Duane syndrome

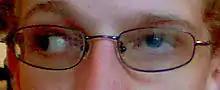
Patient with Duane syndrome attempting to look far right. Notice the affected left eye faces straight and up, rather than following the right eye to the right.

While usually isolated to the eye abnormalities, Duane syndrome can be associated with other problems including cervical spine abnormalities Klippel–Feil syndrome, Goldenhar syndrome, heterochromia, and congenital deafness.